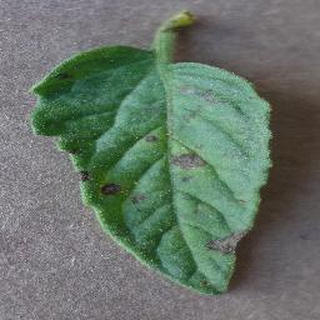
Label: tomato_early_blight